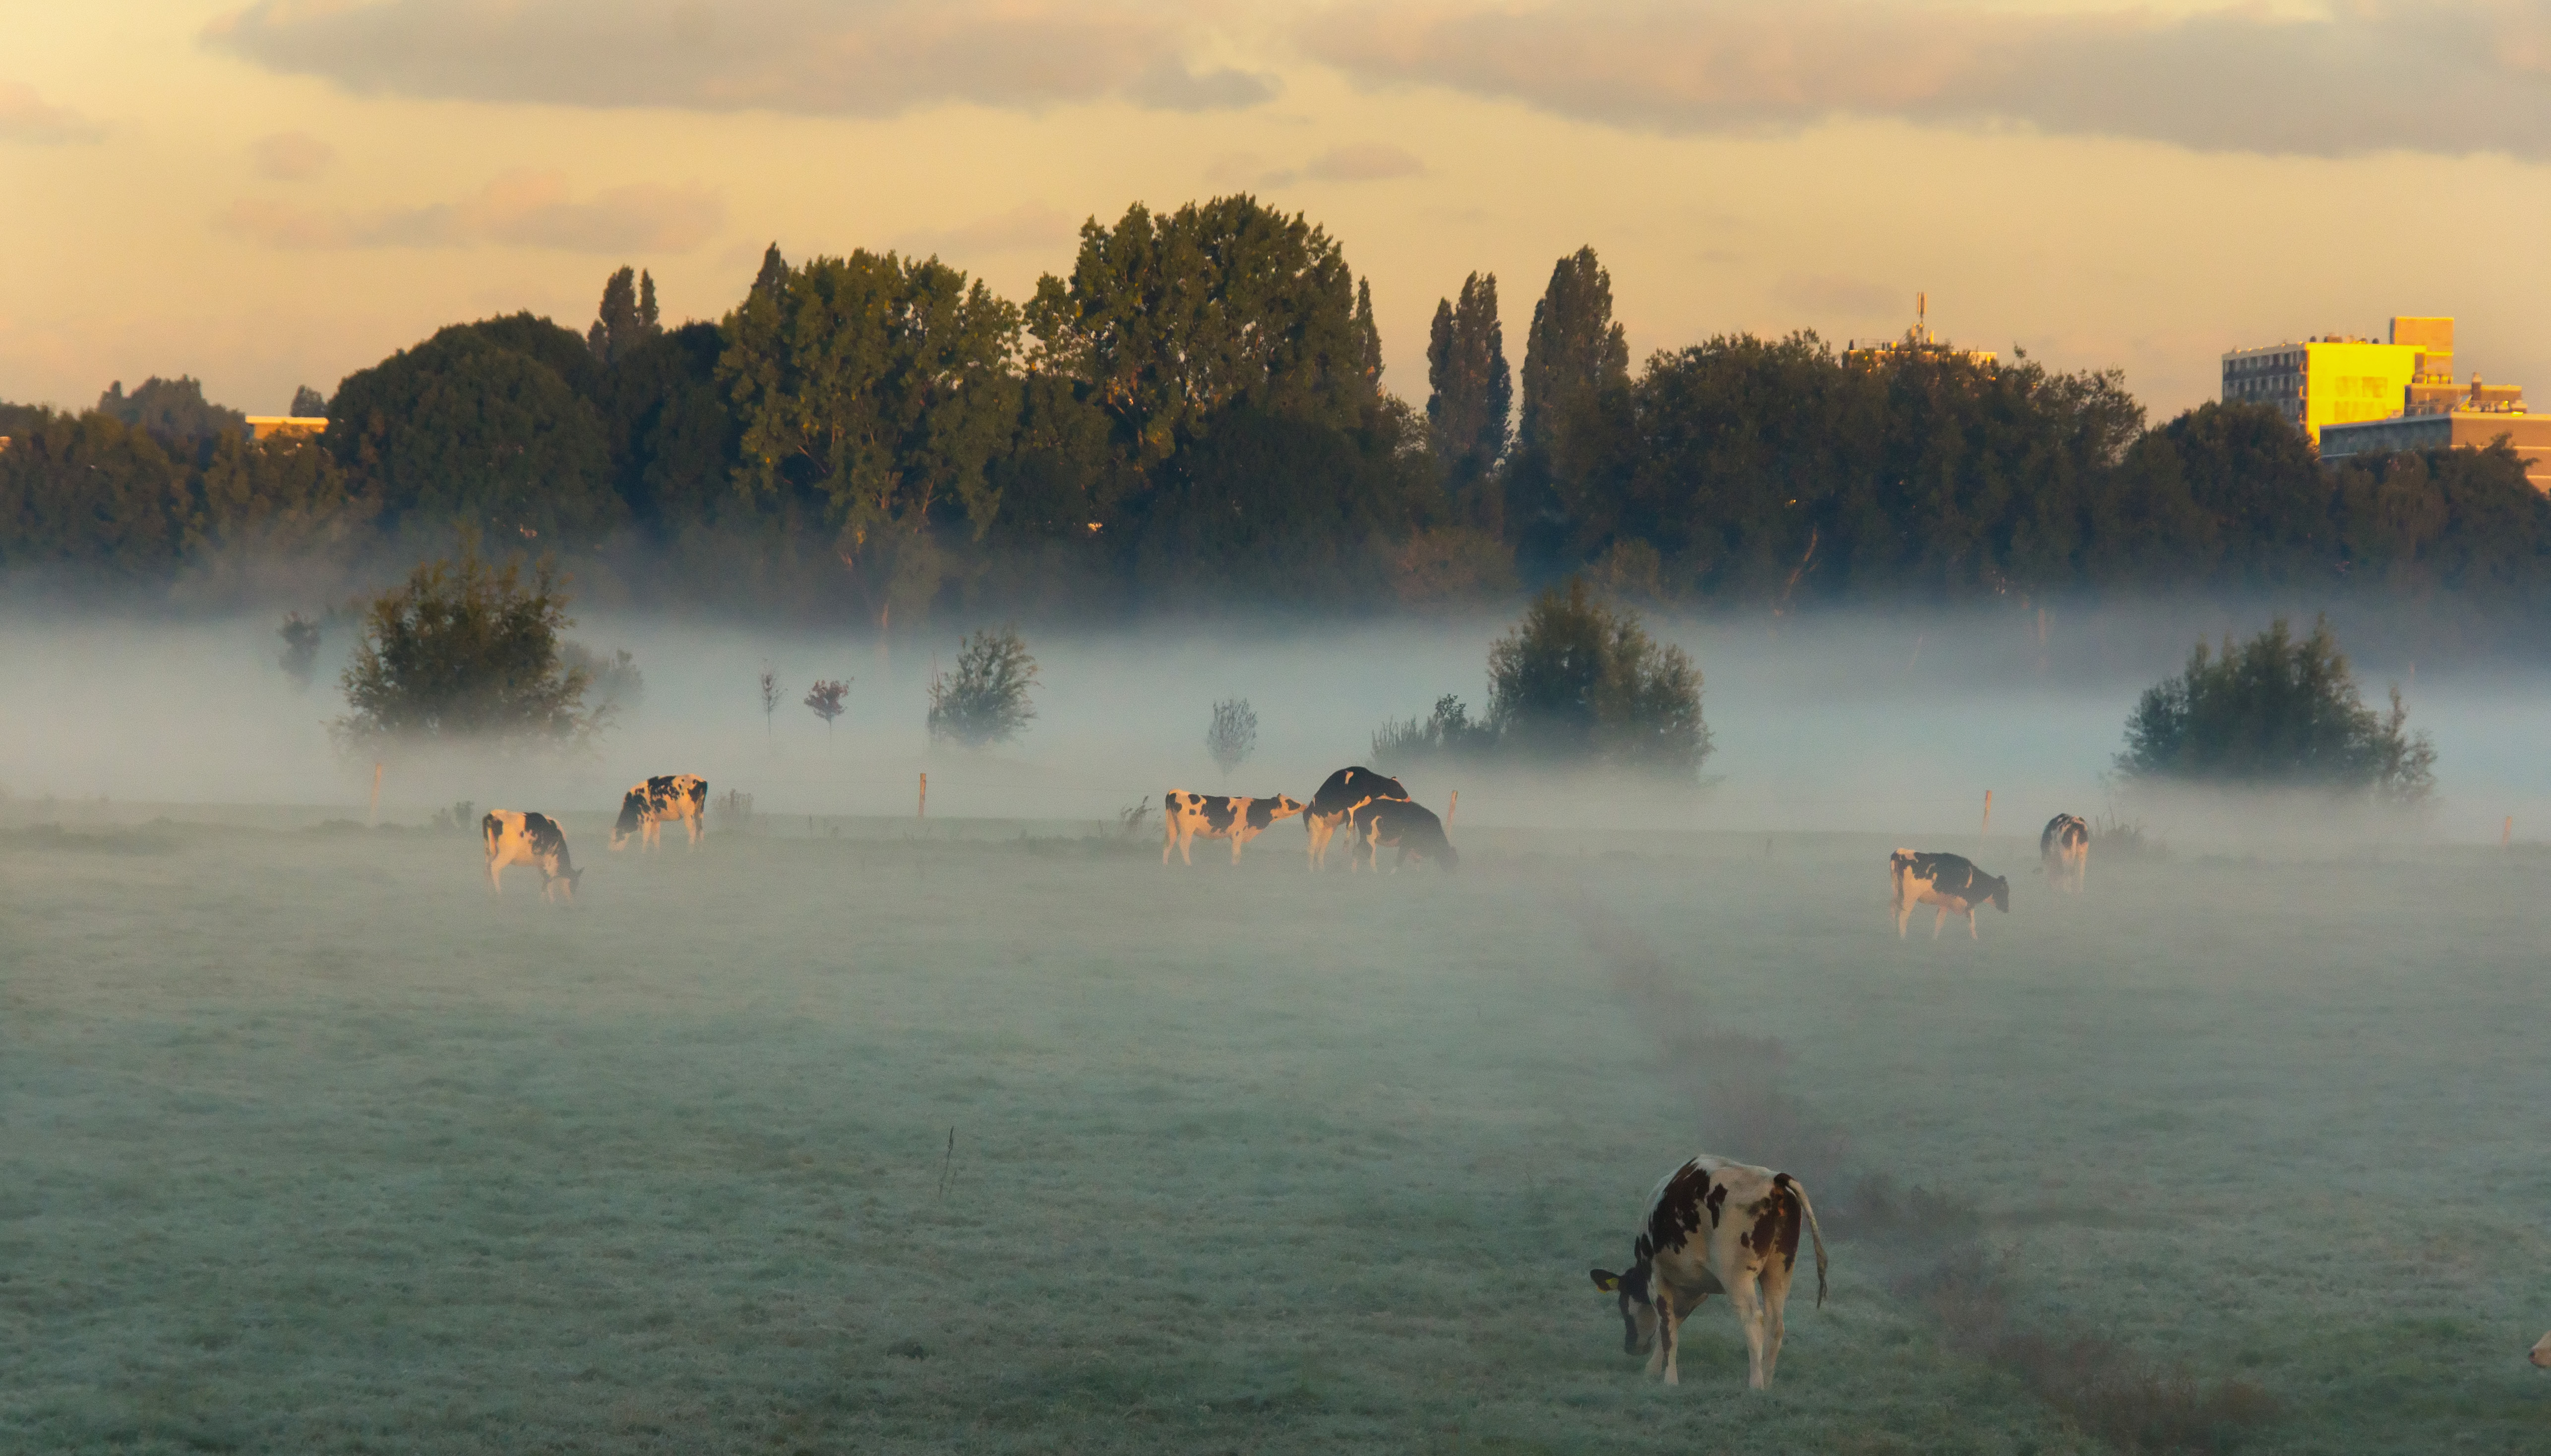
mist, autumn, nature, atmospheric phenomenon, natural landscape, sky, fog, morning, atmosphere, water, ecoregion, landscape, river, haze, calm, grazing, bank, herd, grassland, dawn, screenshot, pasture, meadow